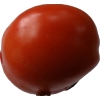
Label: tomato